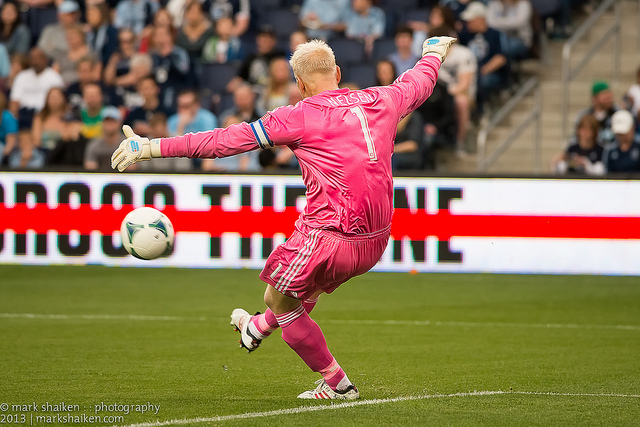
nam thủ môn đang sút bóng bằng chân phải